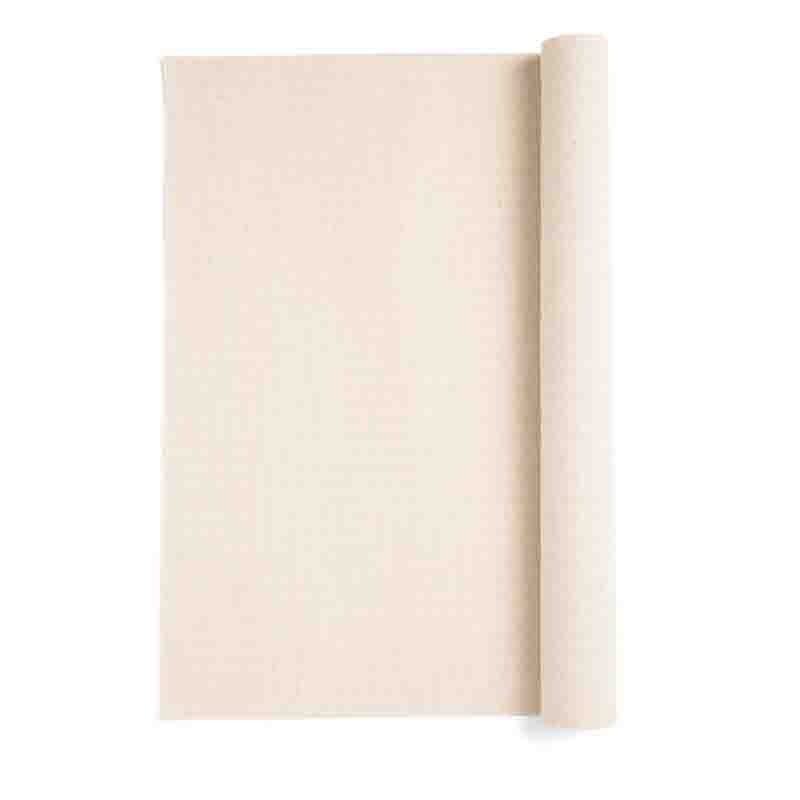
DMC Charles Craft Fiddler's Cloth 16ct 15x18" - Sand
Charles Craft Fiddler’s Cloth is a high-quality cross stitch fabric that is heavy enough to stitch without a hoop. Fiddler’s Cloth adds texture to the background and gives projects a fresh new look. Our Fiddlers Cloth comes pre-cut by 15″ x 18″ for your crafting pleasure. Pre-packaged piece 15x18" (38.1cm x 45.7cm) in Sand, 16ct.
Brand: DMC
Category: Arts & Entertainment > Hobbies & Creative Arts > Arts & Crafts > Art & Crafting Materials > Textiles > Crafting Canvas > Needlecraft Canvas > Evenweave Fabric